God of War III

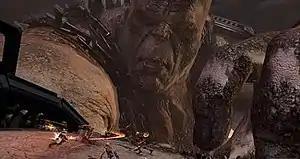
Kratos (bottom left) battles enemies on Cronos' arm. The image also depicts the size of the Titans featured in the game.

Kratos continues his ascent, murdering powerful foes such as the Titan Perses and the Sun God Helios, plunging Greece into eternal darkness in the process. He pursues the overconfident Hermes to the Chamber of the Flame and finds that Pandora's Box is held within the Flame of Olympus, which Athena says can only be quelled by Pandora herself. Kratos then catches and kills Hermes, releasing a plague upon Greece. At the Forum, he has an audience with the drunken Hera, who ignores his request for Pandora's location and summons Hercules, whom Kratos offers a chance to step aside from his war to no avail. After discussing his jealousy of his half-brother, Hercules duels with Kratos, but Kratos gains the upper hand and kills him. Kratos then encounters Aphrodite, who is indifferent to his war on Olympus. She leads him back to her estranged husband, Hephaestus, through Hyperion's Gate. The blacksmith, learning of Kratos' plan to quell the Flame of Olympus, sends him to Tartarus to retrieve the Omphalos Stone, claiming he will forge a new weapon for the Spartan. Kratos encounters Cronos, kills the Titan for the stone, and returns to Hephaestus. After forging the weapon, Hephaestus tries to kill Kratos, but is impaled by his own anvil. Before dying, Hephaestus admits that he was trying to protect his daughter Pandora, who was imprisoned in the Labyrinth after Kratos opened her box, and pleads with Kratos to spare her. Reusing the Hyperion Gate, Kratos travels through Hera's Garden, where he kills Hera for insulting Pandora, ending all Greek plant life, before making his way to the Labyrinth.